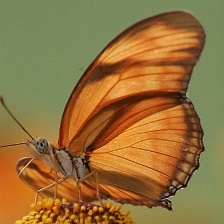
Species: JULIA